Emergency Landing (1941 film)

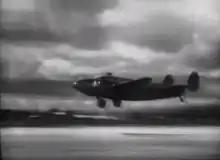
A Lockheed Model 14 Super Electra stood in for the "Lambert Bomber X291" in "Emergency Landing".

Principal photography for "Emergency Landing" took place from late March to early April 1941. After a stint in Great Britain, director William "One Shot" Beaudine returned to America in 1937 but had trouble re-establishing himself at the major studios. After working at Warner Brothers, Beaudine found work on Poverty Row, working for studios specializing in low-budget films, such as Monogram Pictures and Producers Releasing Corporation. Beaudine became a specialist in comedies, thrillers and melodramas making dozens for these studios. By the 1940s, Beaudine had a reputation for being a resourceful, no-nonsense director who could make feature films in a matter of days, sometimes as few as five.